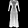
Label: Dress